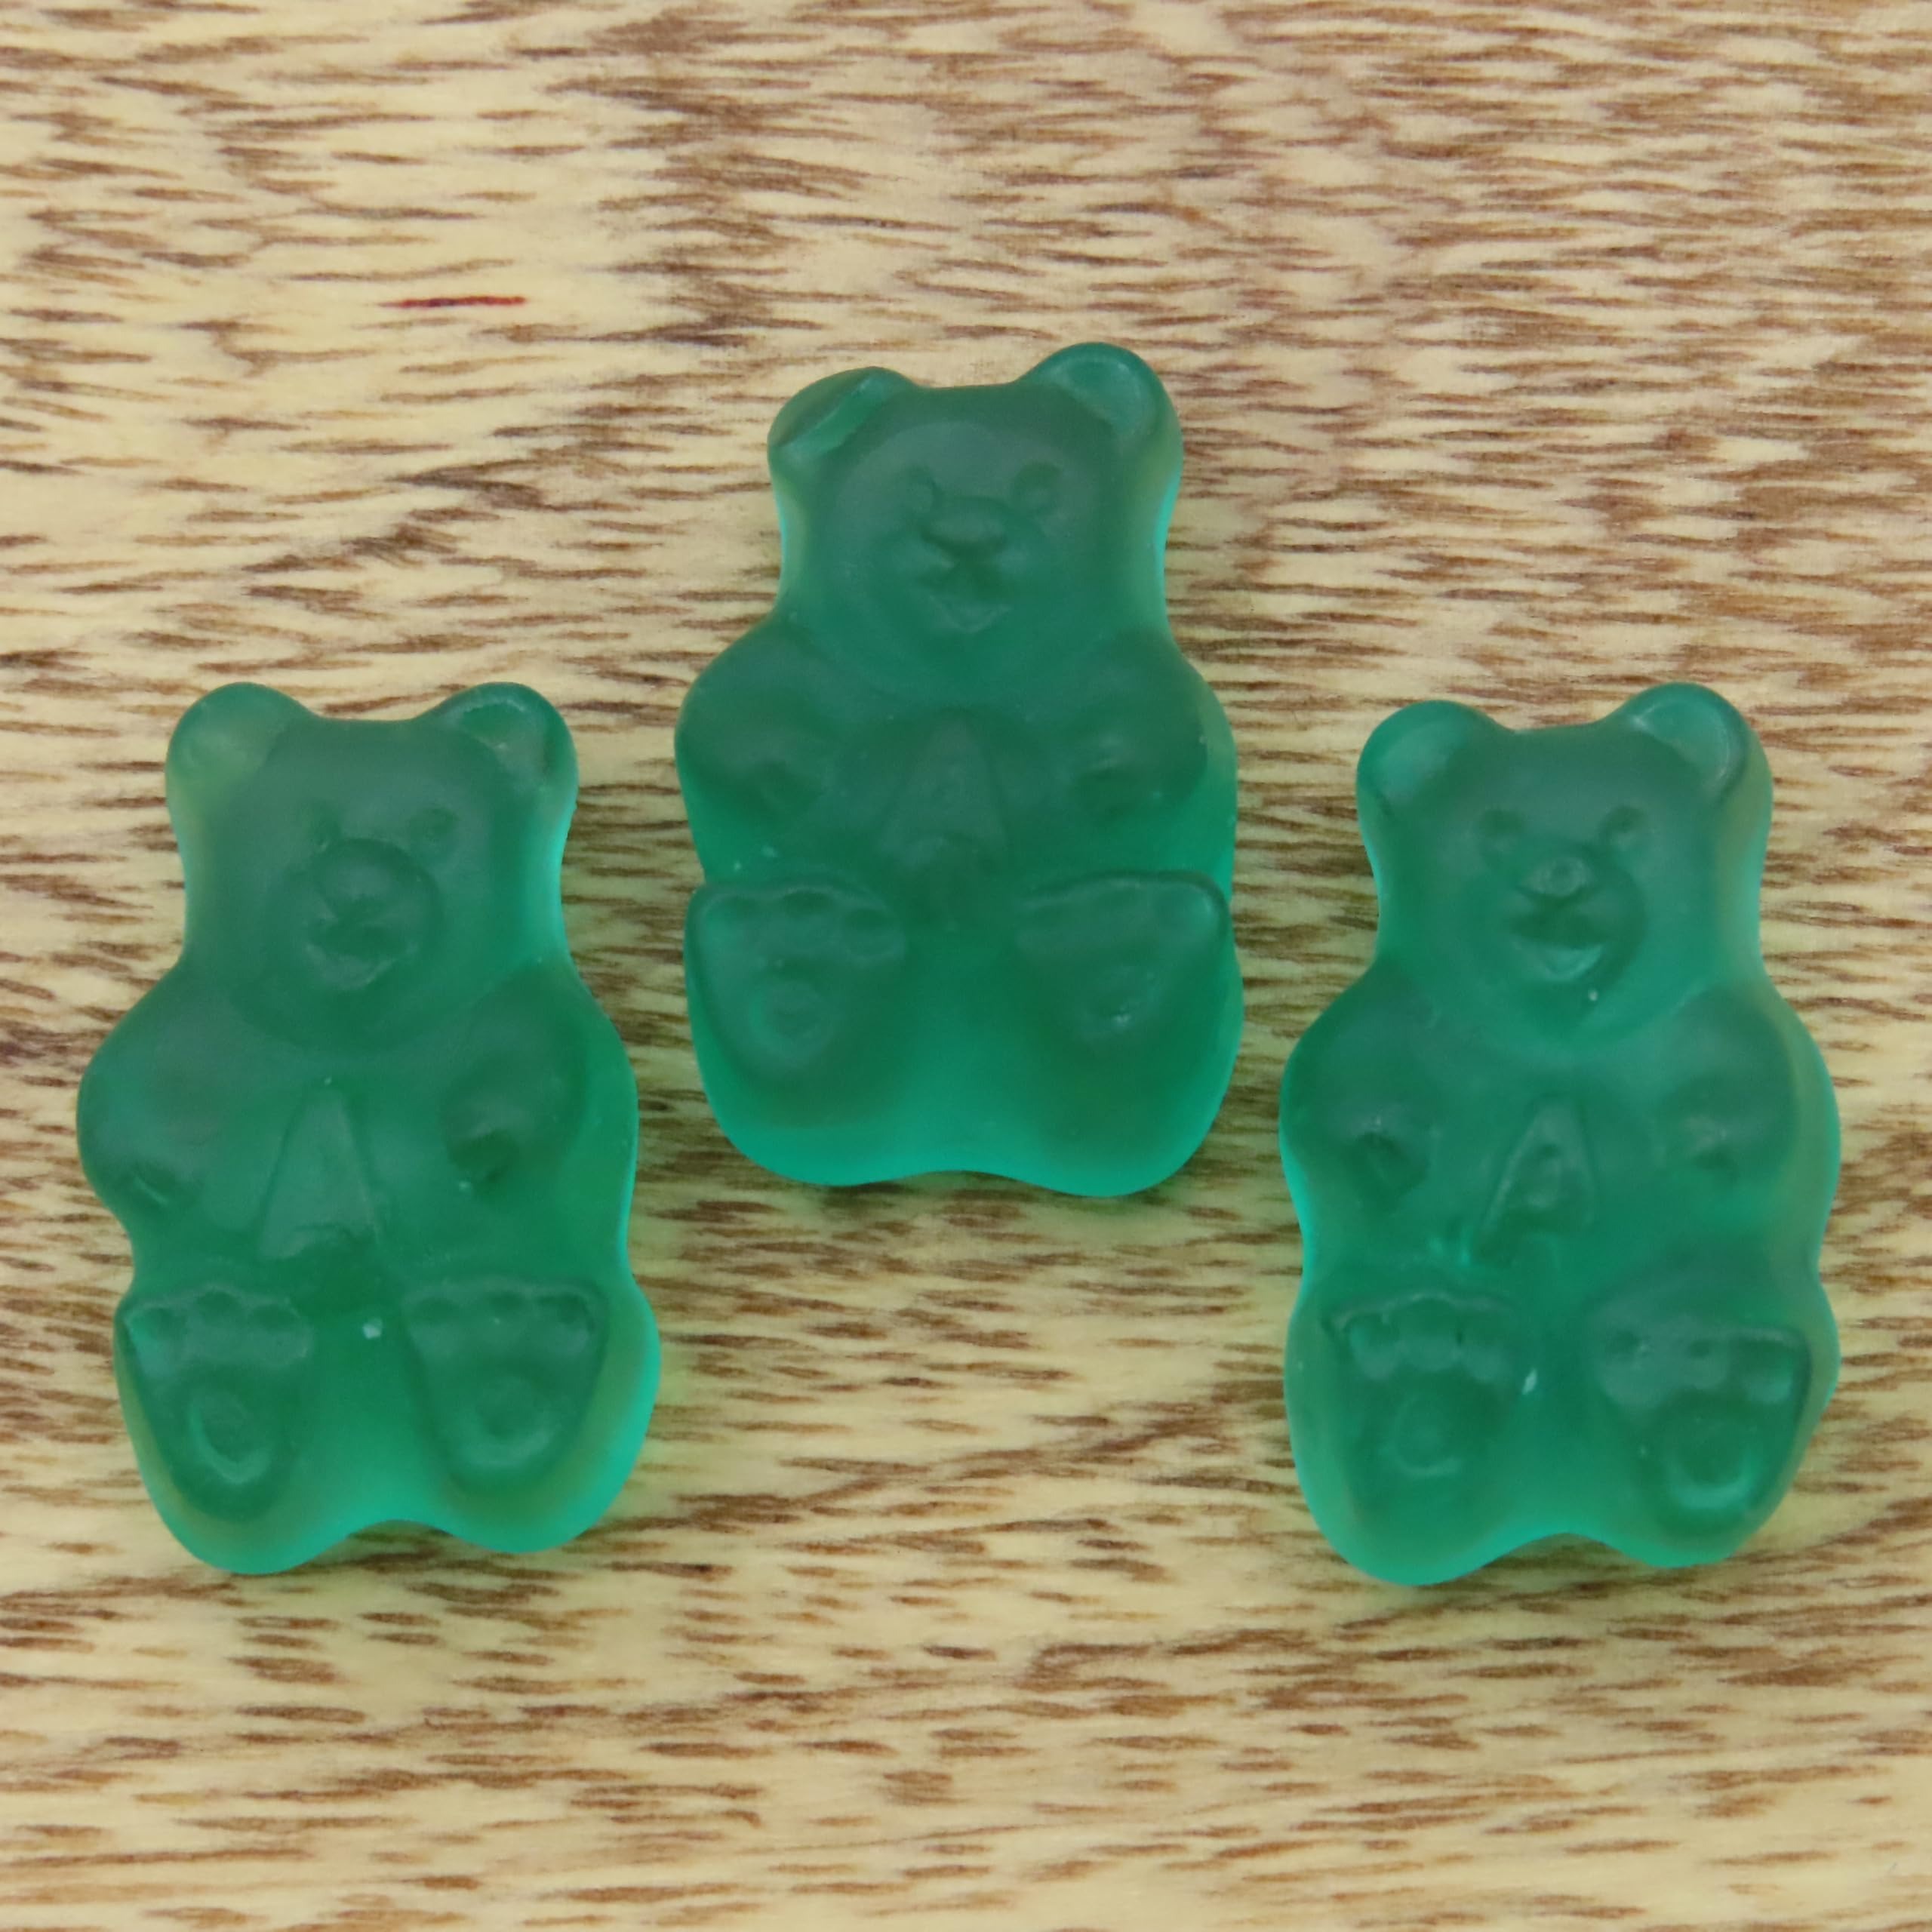
Item Name: Beulah's Light Blue Watermelon Gummy Bears, 1 Pound Package, 130 Pieces of Candy
Bullet Point 1: Blue Gummy Candy
Bullet Point 2: Watermelon Flavor
Bullet Point 3: Soft & Chewy
Product Description: Experience the refreshing taste of Blue Watermelon Gummy Bears! These brightly colored gummies offer a sweet and chewy texture that’s packed with the juicy flavor of watermelon. Perfect for snacking, sharing, or adding a fun twist to your candy bowl, these gummy bears are a delightful treat for all ages. Beulah's Candyland has yours today!
Value: 16.0
Unit: Ounce

Price: 20.75